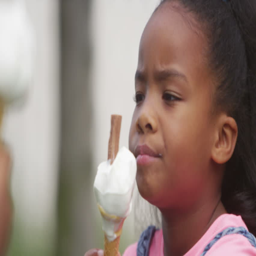
4k portrait of cute little girl enjoying an ice cream in the park with her broth